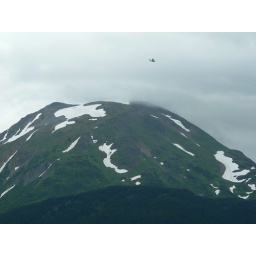
Here, a pontoon plane skips over the mountain top.